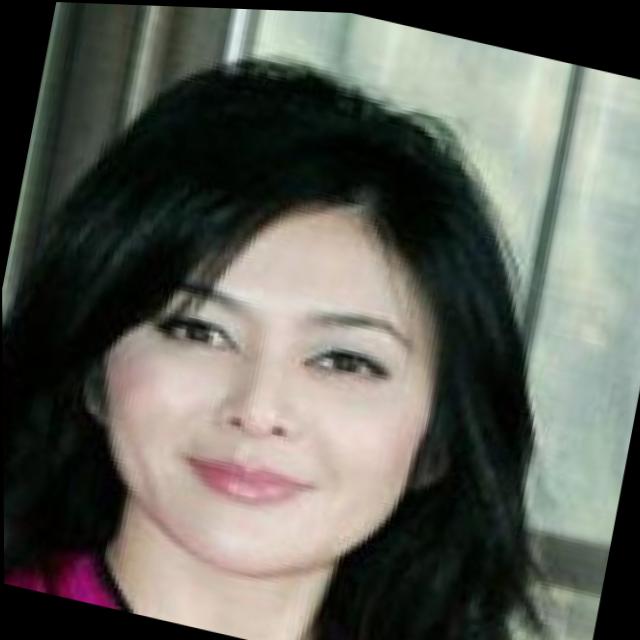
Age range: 21-44